Üçayaklı ruins

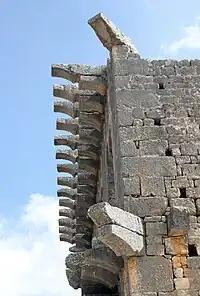

The Üçayaklı ruins are a Byzantine-era archaeological site in Mersin Province, Turkey.